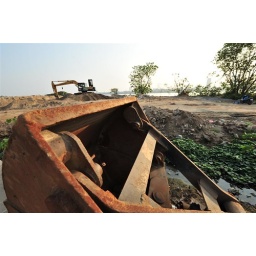
This is how the sand gets from the red river to the thousands of construction sites within and around Hanoi.